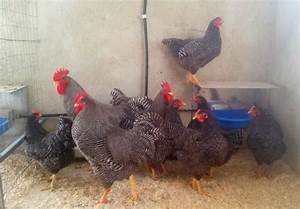
Label: chicken